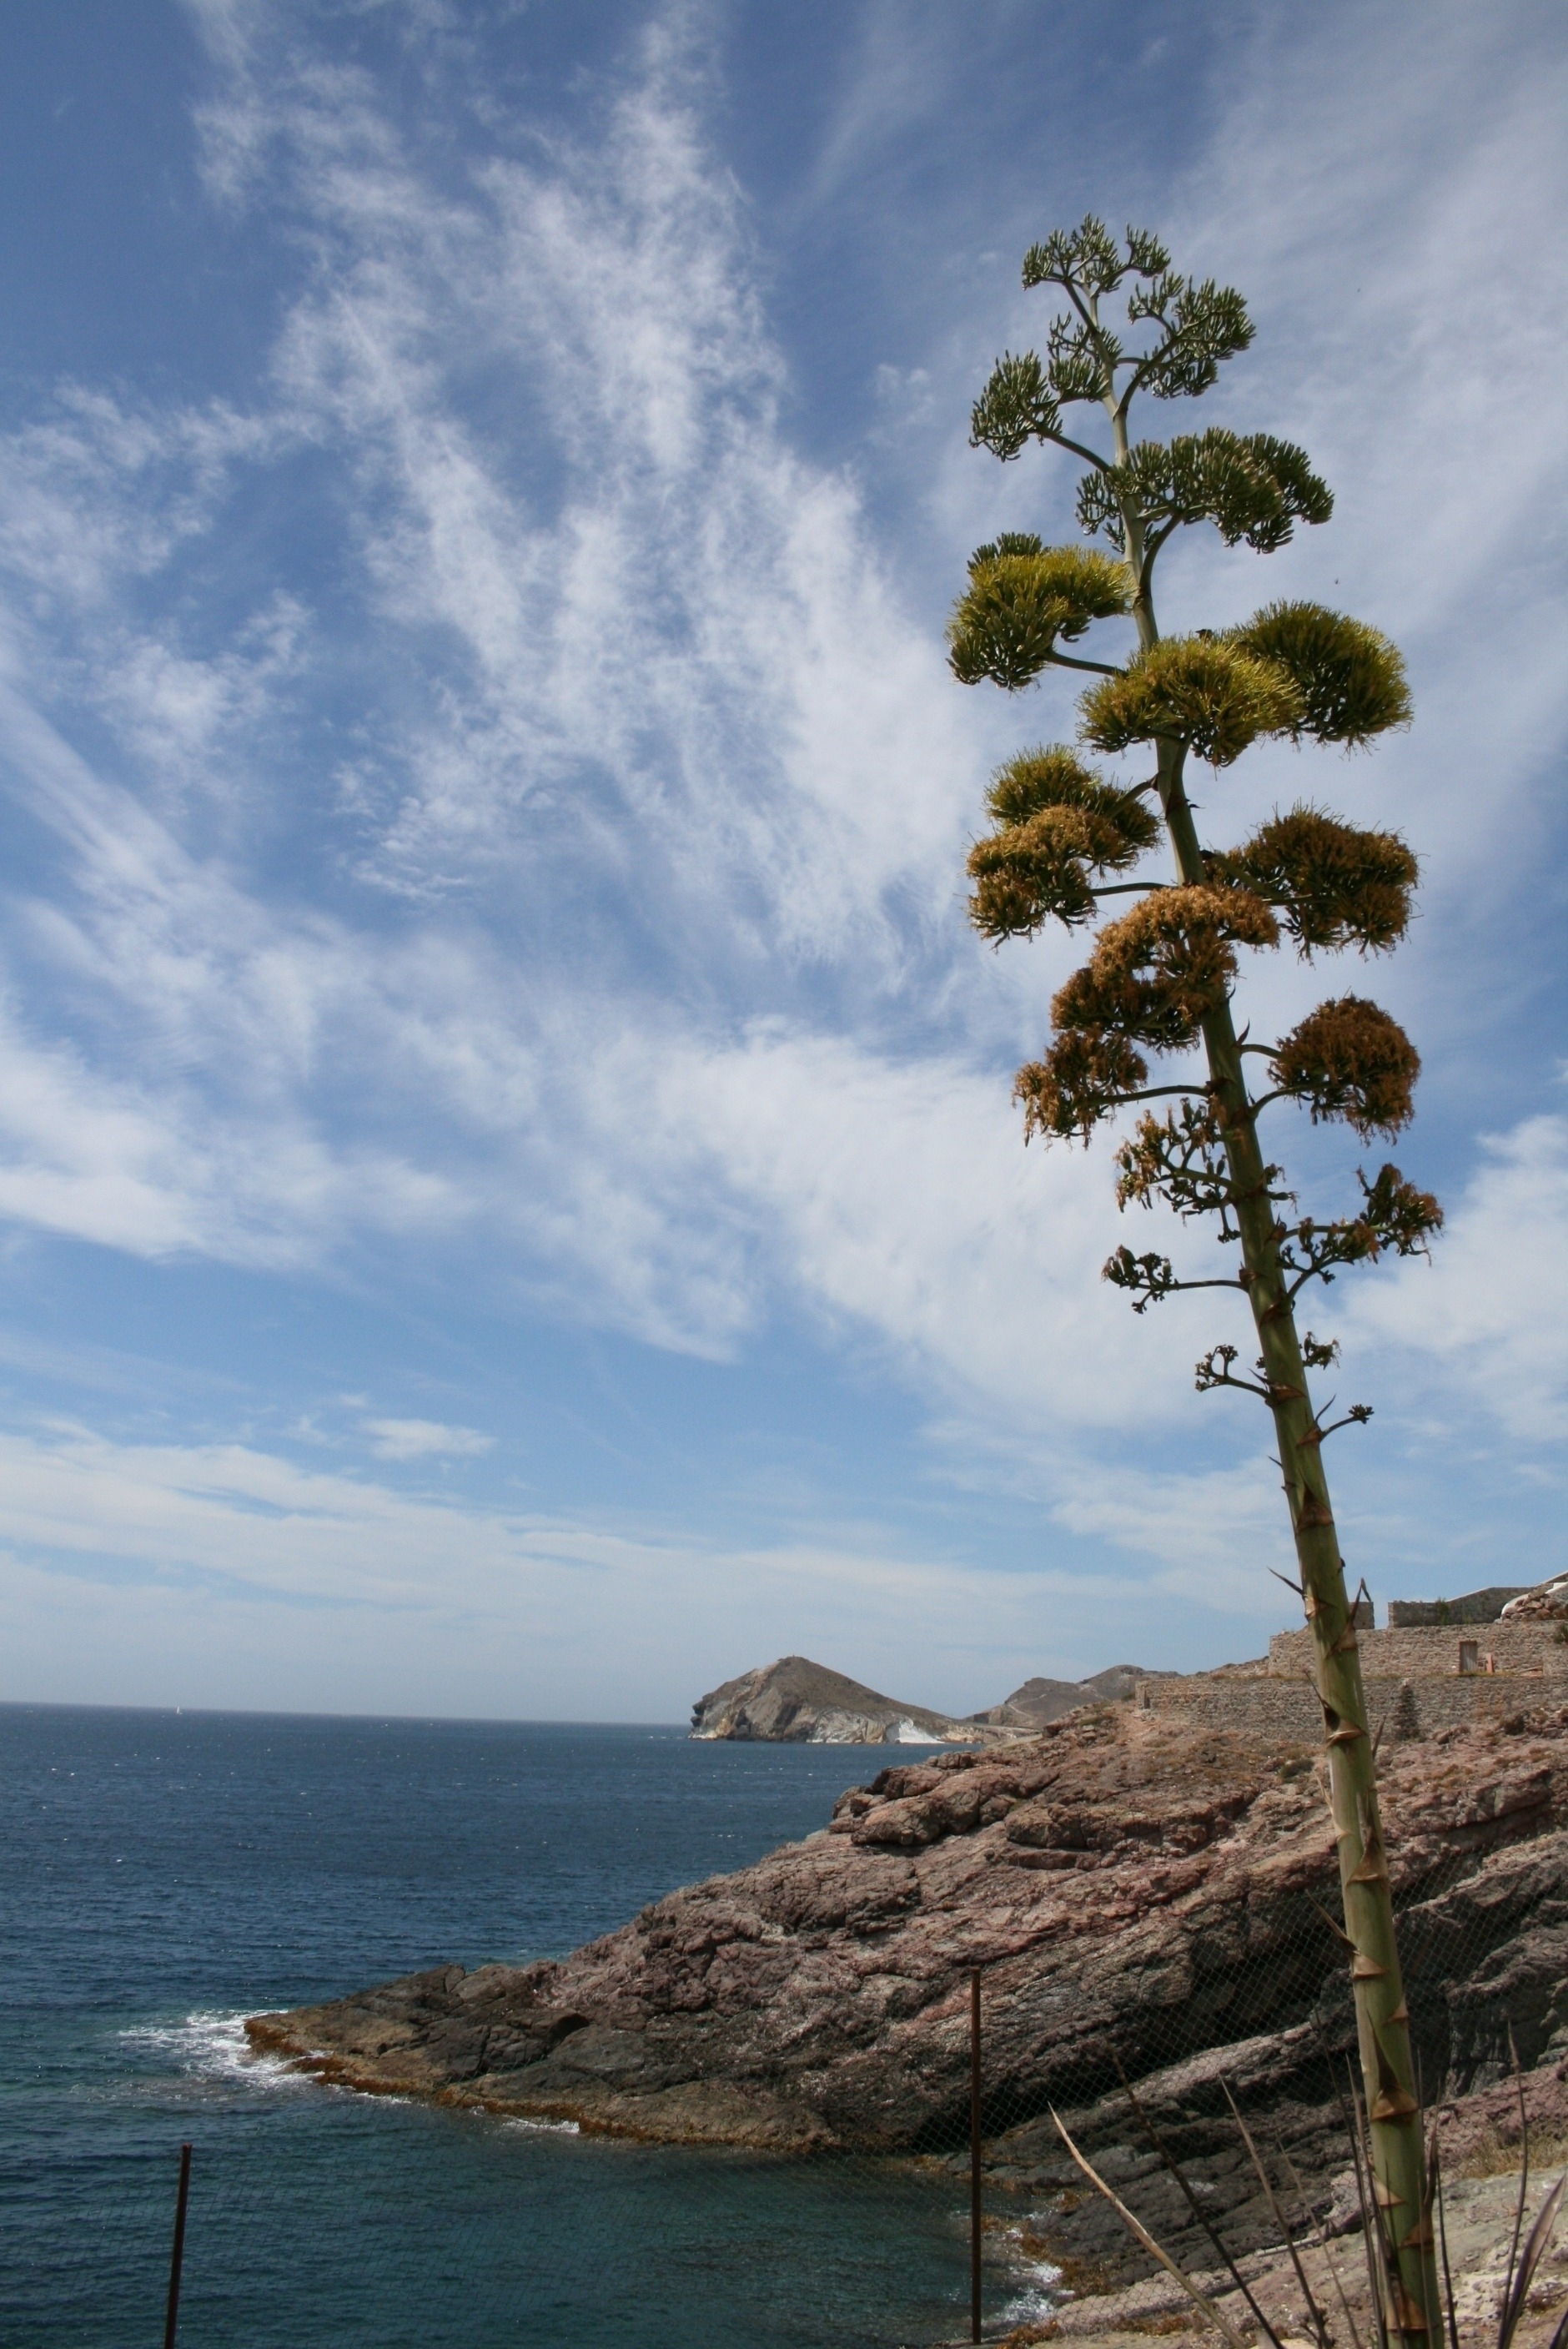
beach, landscape, sea, coast, tree, nature, rock, ocean, mountain, cloud, sky, shore, lake, vacation, cliff, bay, tourism, terrain, body of water, landscapes, beaches, almeria, cabo de gata, agave, flowering, cape, landform, san jose, woody plant, arecales, n jar, henequen